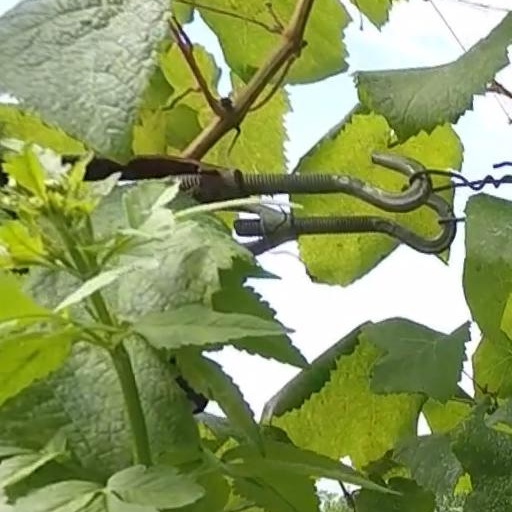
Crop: grape